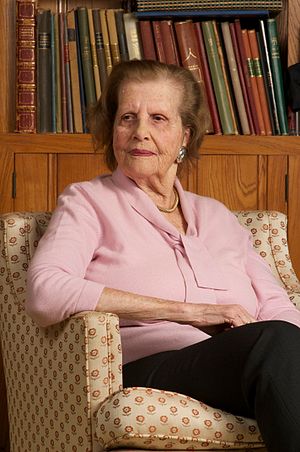
Maria Altmann
Maria Altmann var en jødisk flygtning fra det nazi-styrede Østrig, kendt for sin vellykkede kampagne for at få fem familieejede malerier malet af kunstneren Gustav Klimt, blandt andet Portræt af Adele Bloch-Bauer I, som blev stjålet af nazisterne under anden verdenskrig tilbage. Hun var gift med Fredrick Fritz Altmann.